Monochorionic twins

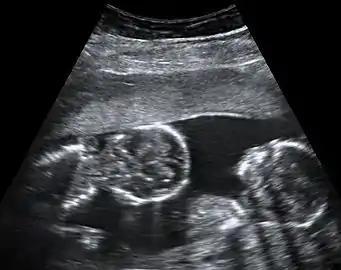
Abdominal ultrasonography of monoamniotic twins at a gestational age of 15 weeks. There is no sign of any membrane between the fetuses. A coronal plane is shown of the twin at left, and a sagittal plane of parts of the upper thorax and head is shown of the twin at right.

Monochorionic twins generally have two amniotic sacs (called Monochorionic-Diamniotic "MoDi"), but sometimes, in the case of monoamniotic twins (Monochorionic-Monoamniotic "MoMo"), they also share the same amniotic sac. Monoamniotic twins occur when the split takes place after the ninth day after fertilization. Monoamniotic twins are "always" monozygotic (identical twins). Monochorionic-Diamniotic twins are always monozygotic.